Childe Hassam

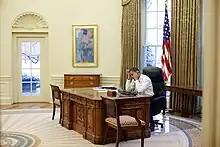
Hassam's "The Avenue in the Rain" hanging on the wall of the Oval Office, 2009

With the art market now eagerly accepting his work, by 1909 Hassam was enjoying great success, earning as much as $6,000 per painting. His close friend and fellow artist J. Alden Weir commented to another artist, "Our mutual friend Hassam has been in the greatest of luck and merited success. He sold his apartment studio and has sold more pictures this winter, I think, than ever before and is really on the crest of the wave. So he goes around with a crisp, cheerful air."